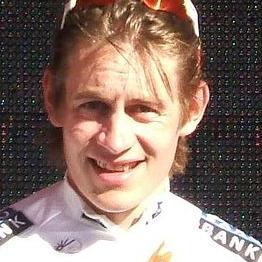
Age: 25